DragonStrike (video game)

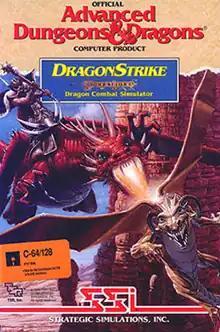
Commodore 64 cover art

DragonStrike is a 1990 flight simulator based on the "Dungeons & Dragons" fantasy tabletop role-playing game. It is set in the Dragonlance campaign setting.